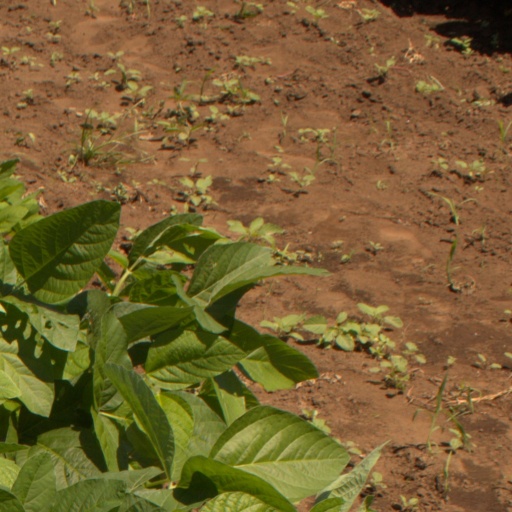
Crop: soybean